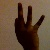
The image shows a hand gesture representing the number 9 in Indian Sign Language.